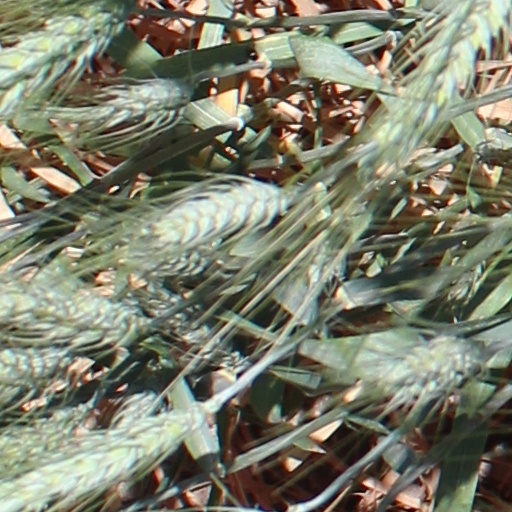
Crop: wheat